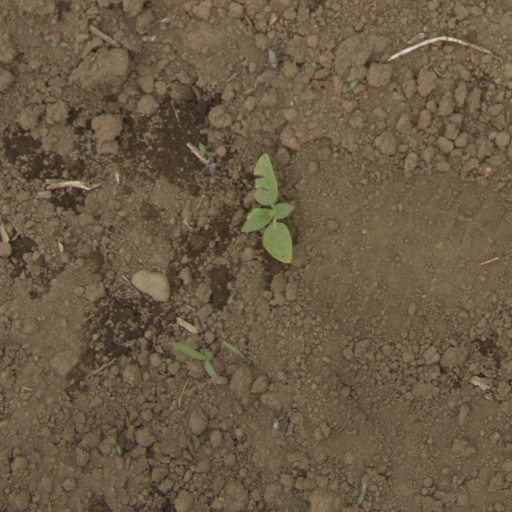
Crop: Jerusalem artichoke